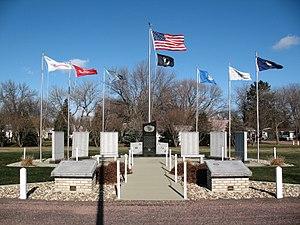
Freeman est une municipalité américaine située dans le comté de Hutchinson, dans l'État du Dakota du Sud. Selon le recensement de 2010, elle compte 1 306 habitants. La municipalité s'étend sur une superficie de 1,11 milles carrés.